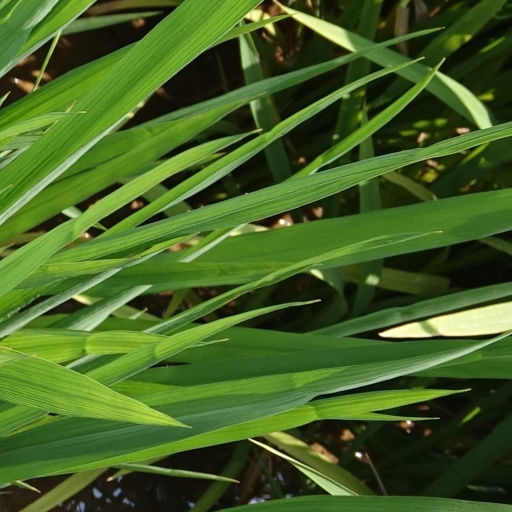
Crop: rice